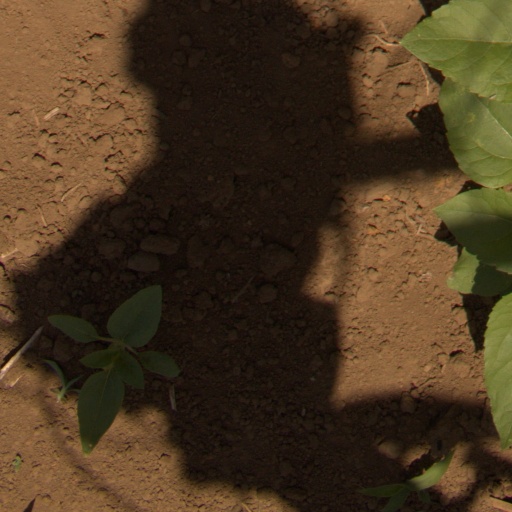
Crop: Jerusalem artichoke